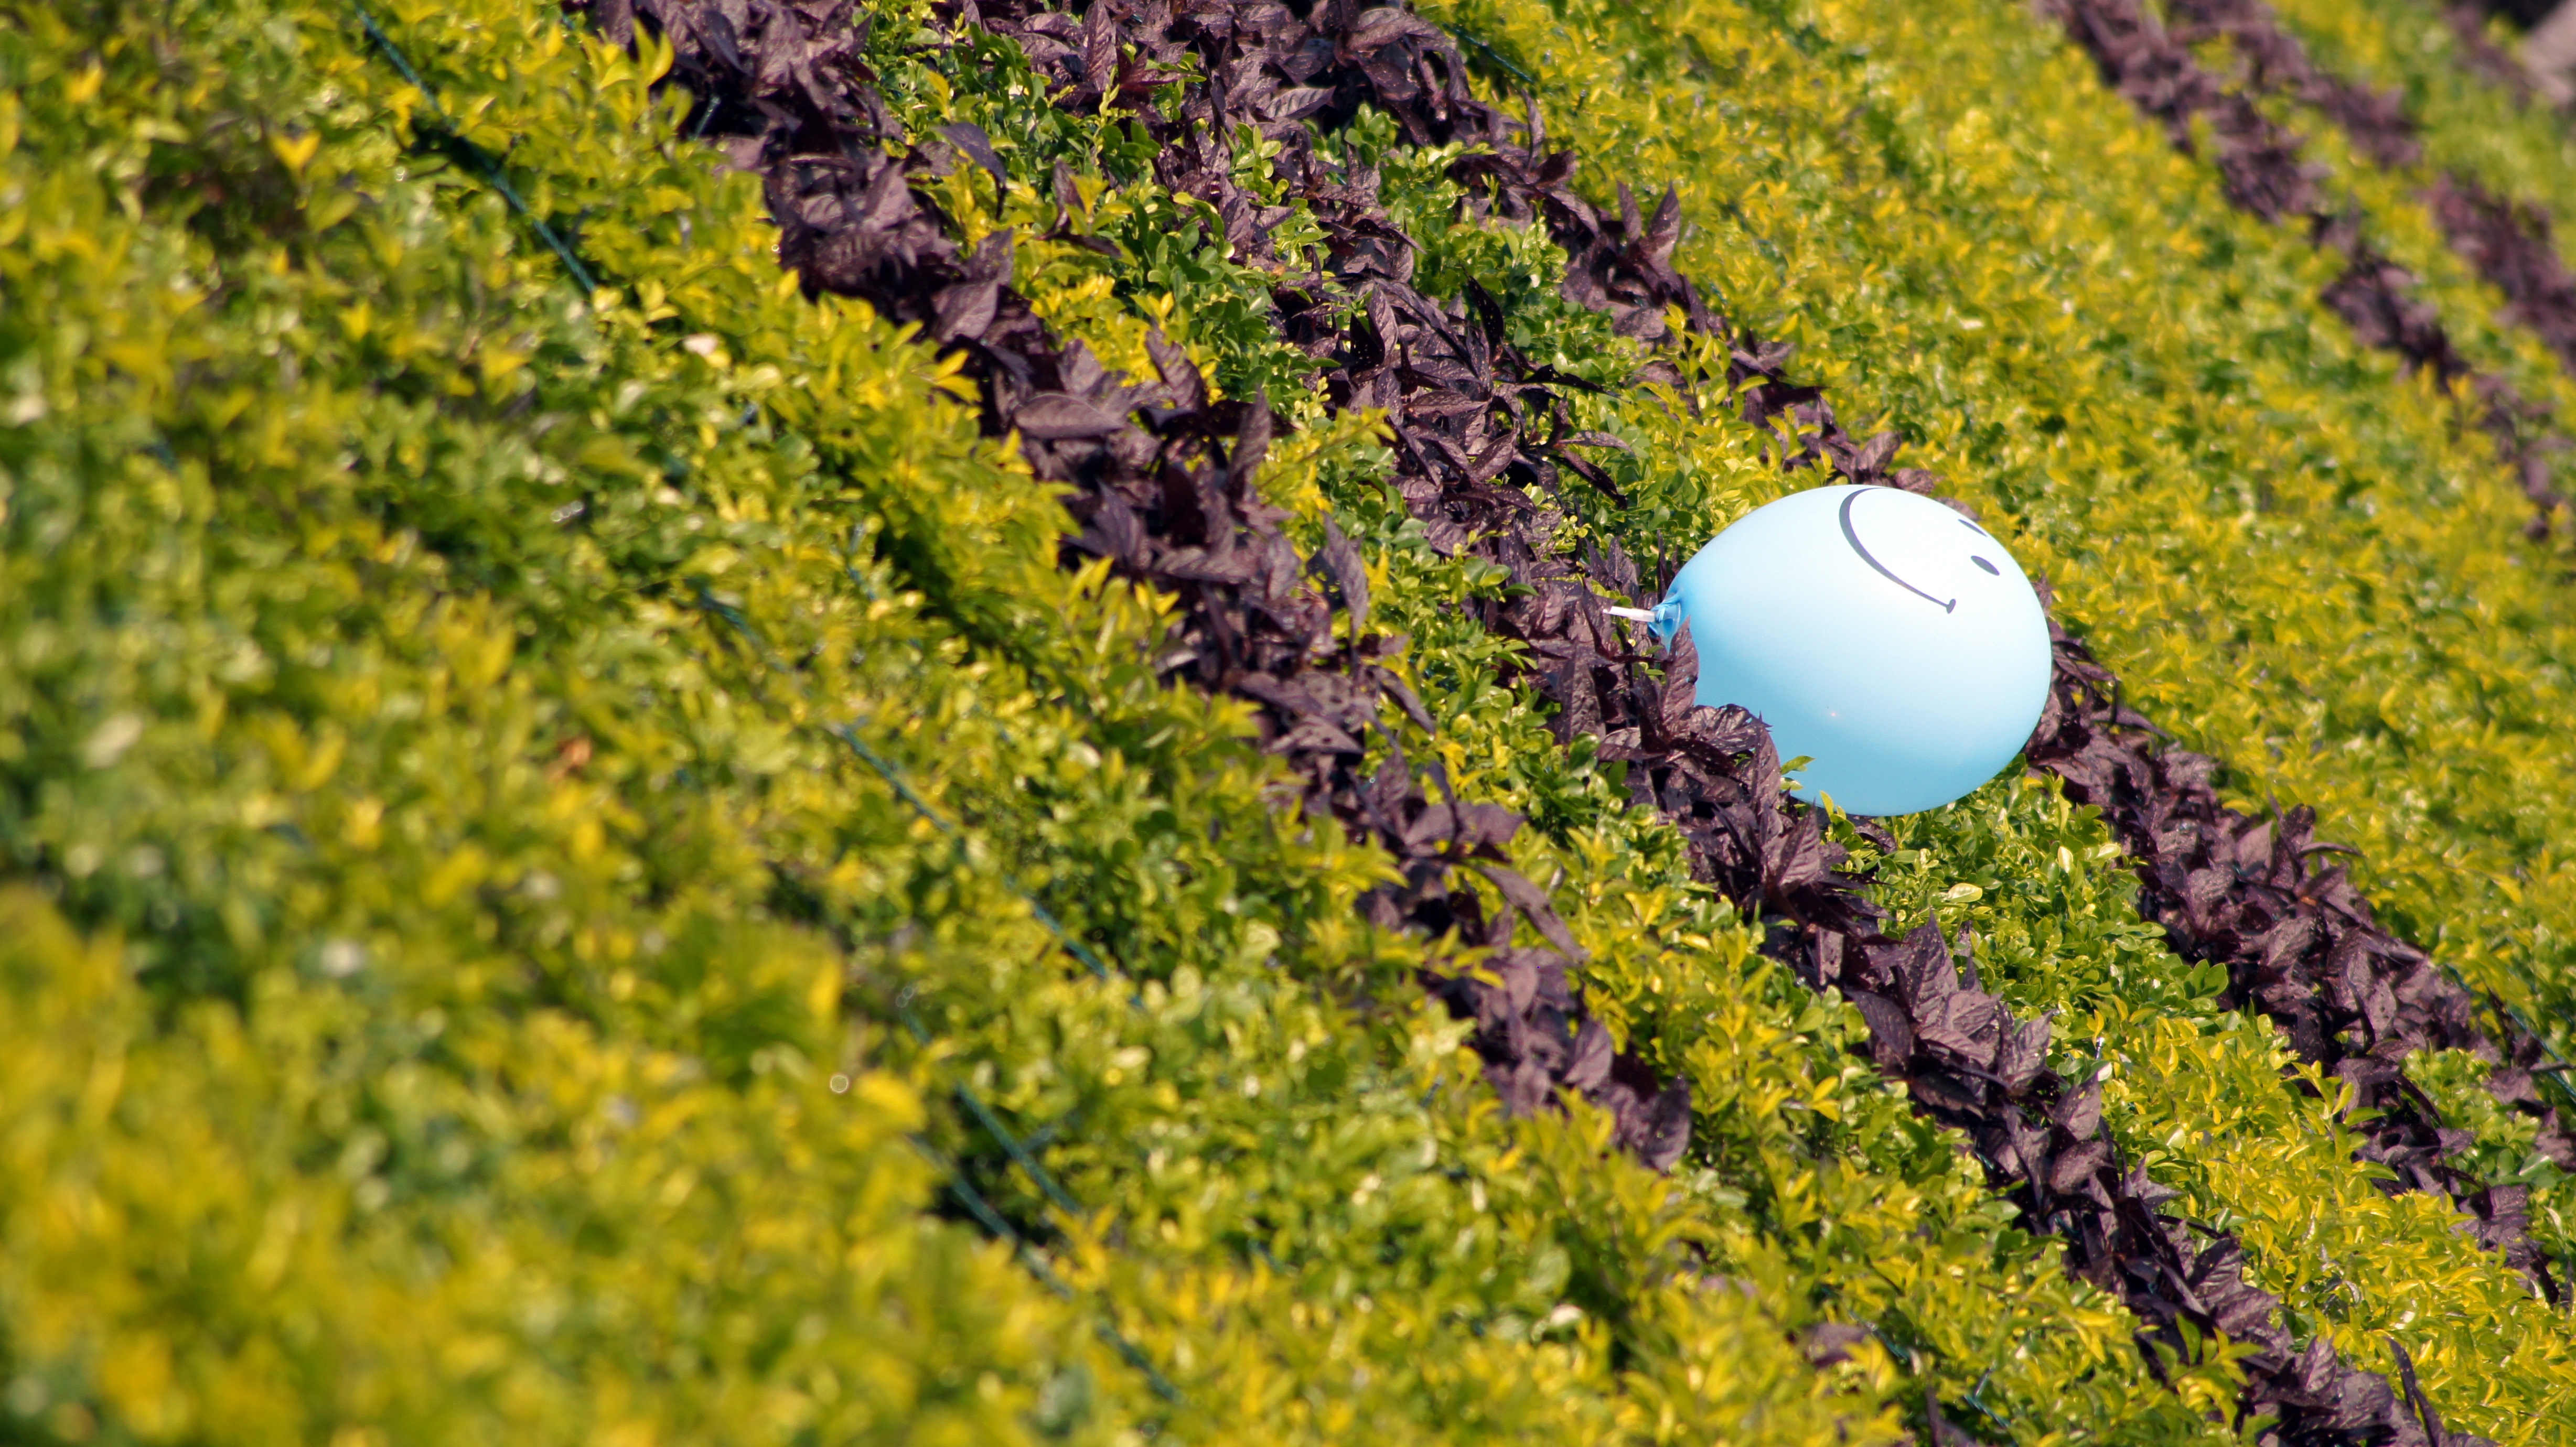
grass, plant, vineyard, field, flower, balloon, green, produce, crop, autumn, agriculture, rapeseed, greenery, happy, shrub, brassica, macro photography, flowering plant, land plant